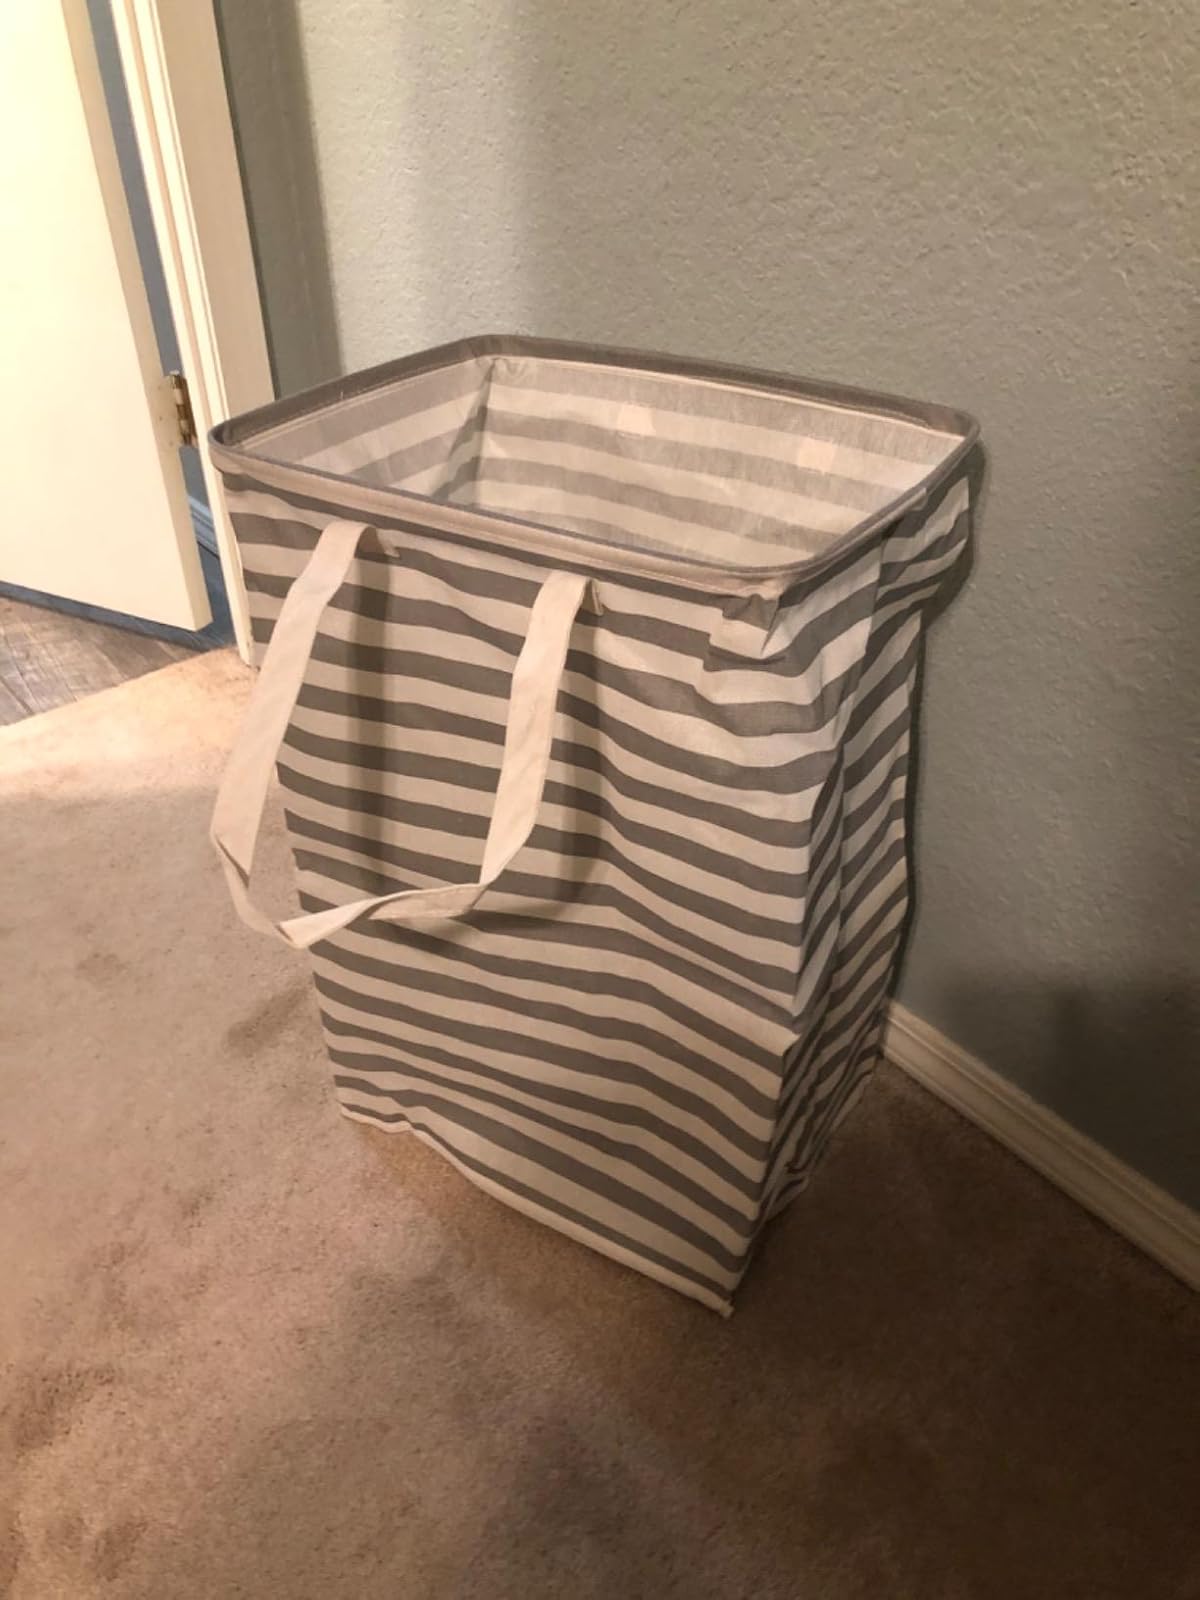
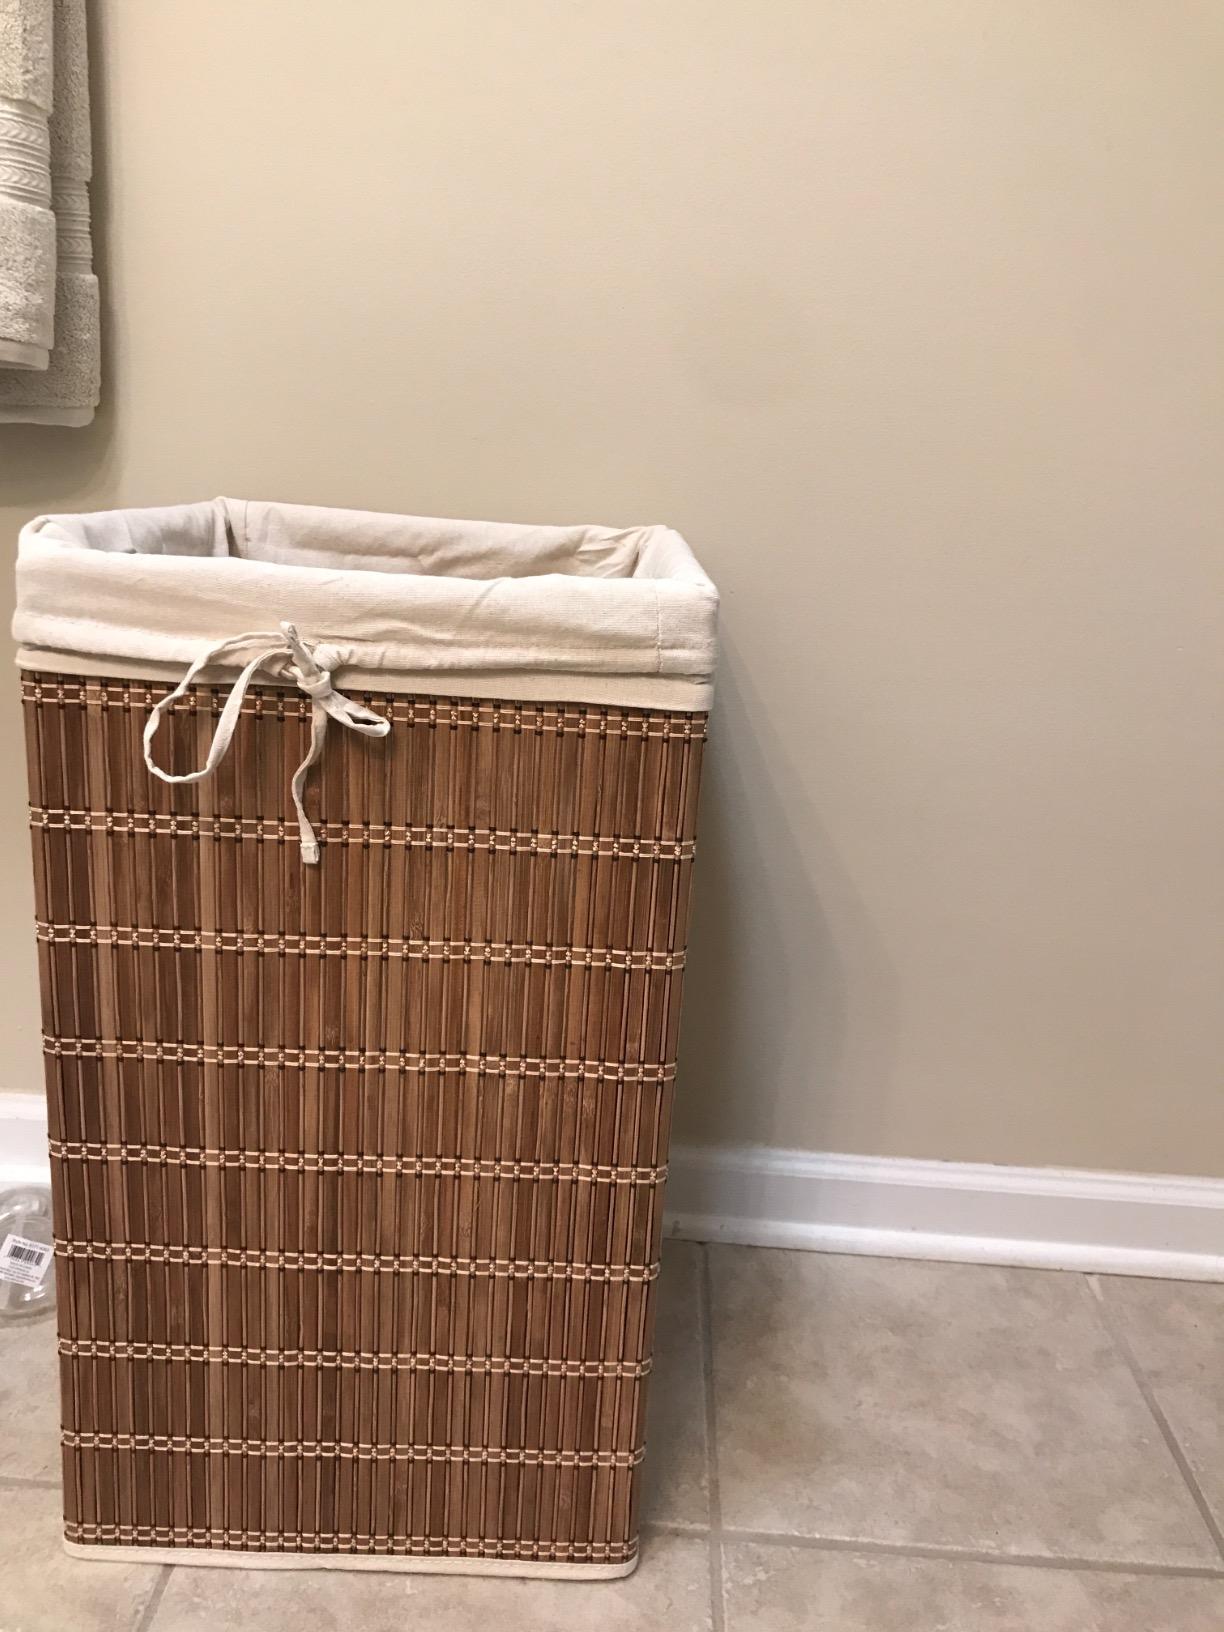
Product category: items_hamper
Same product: no